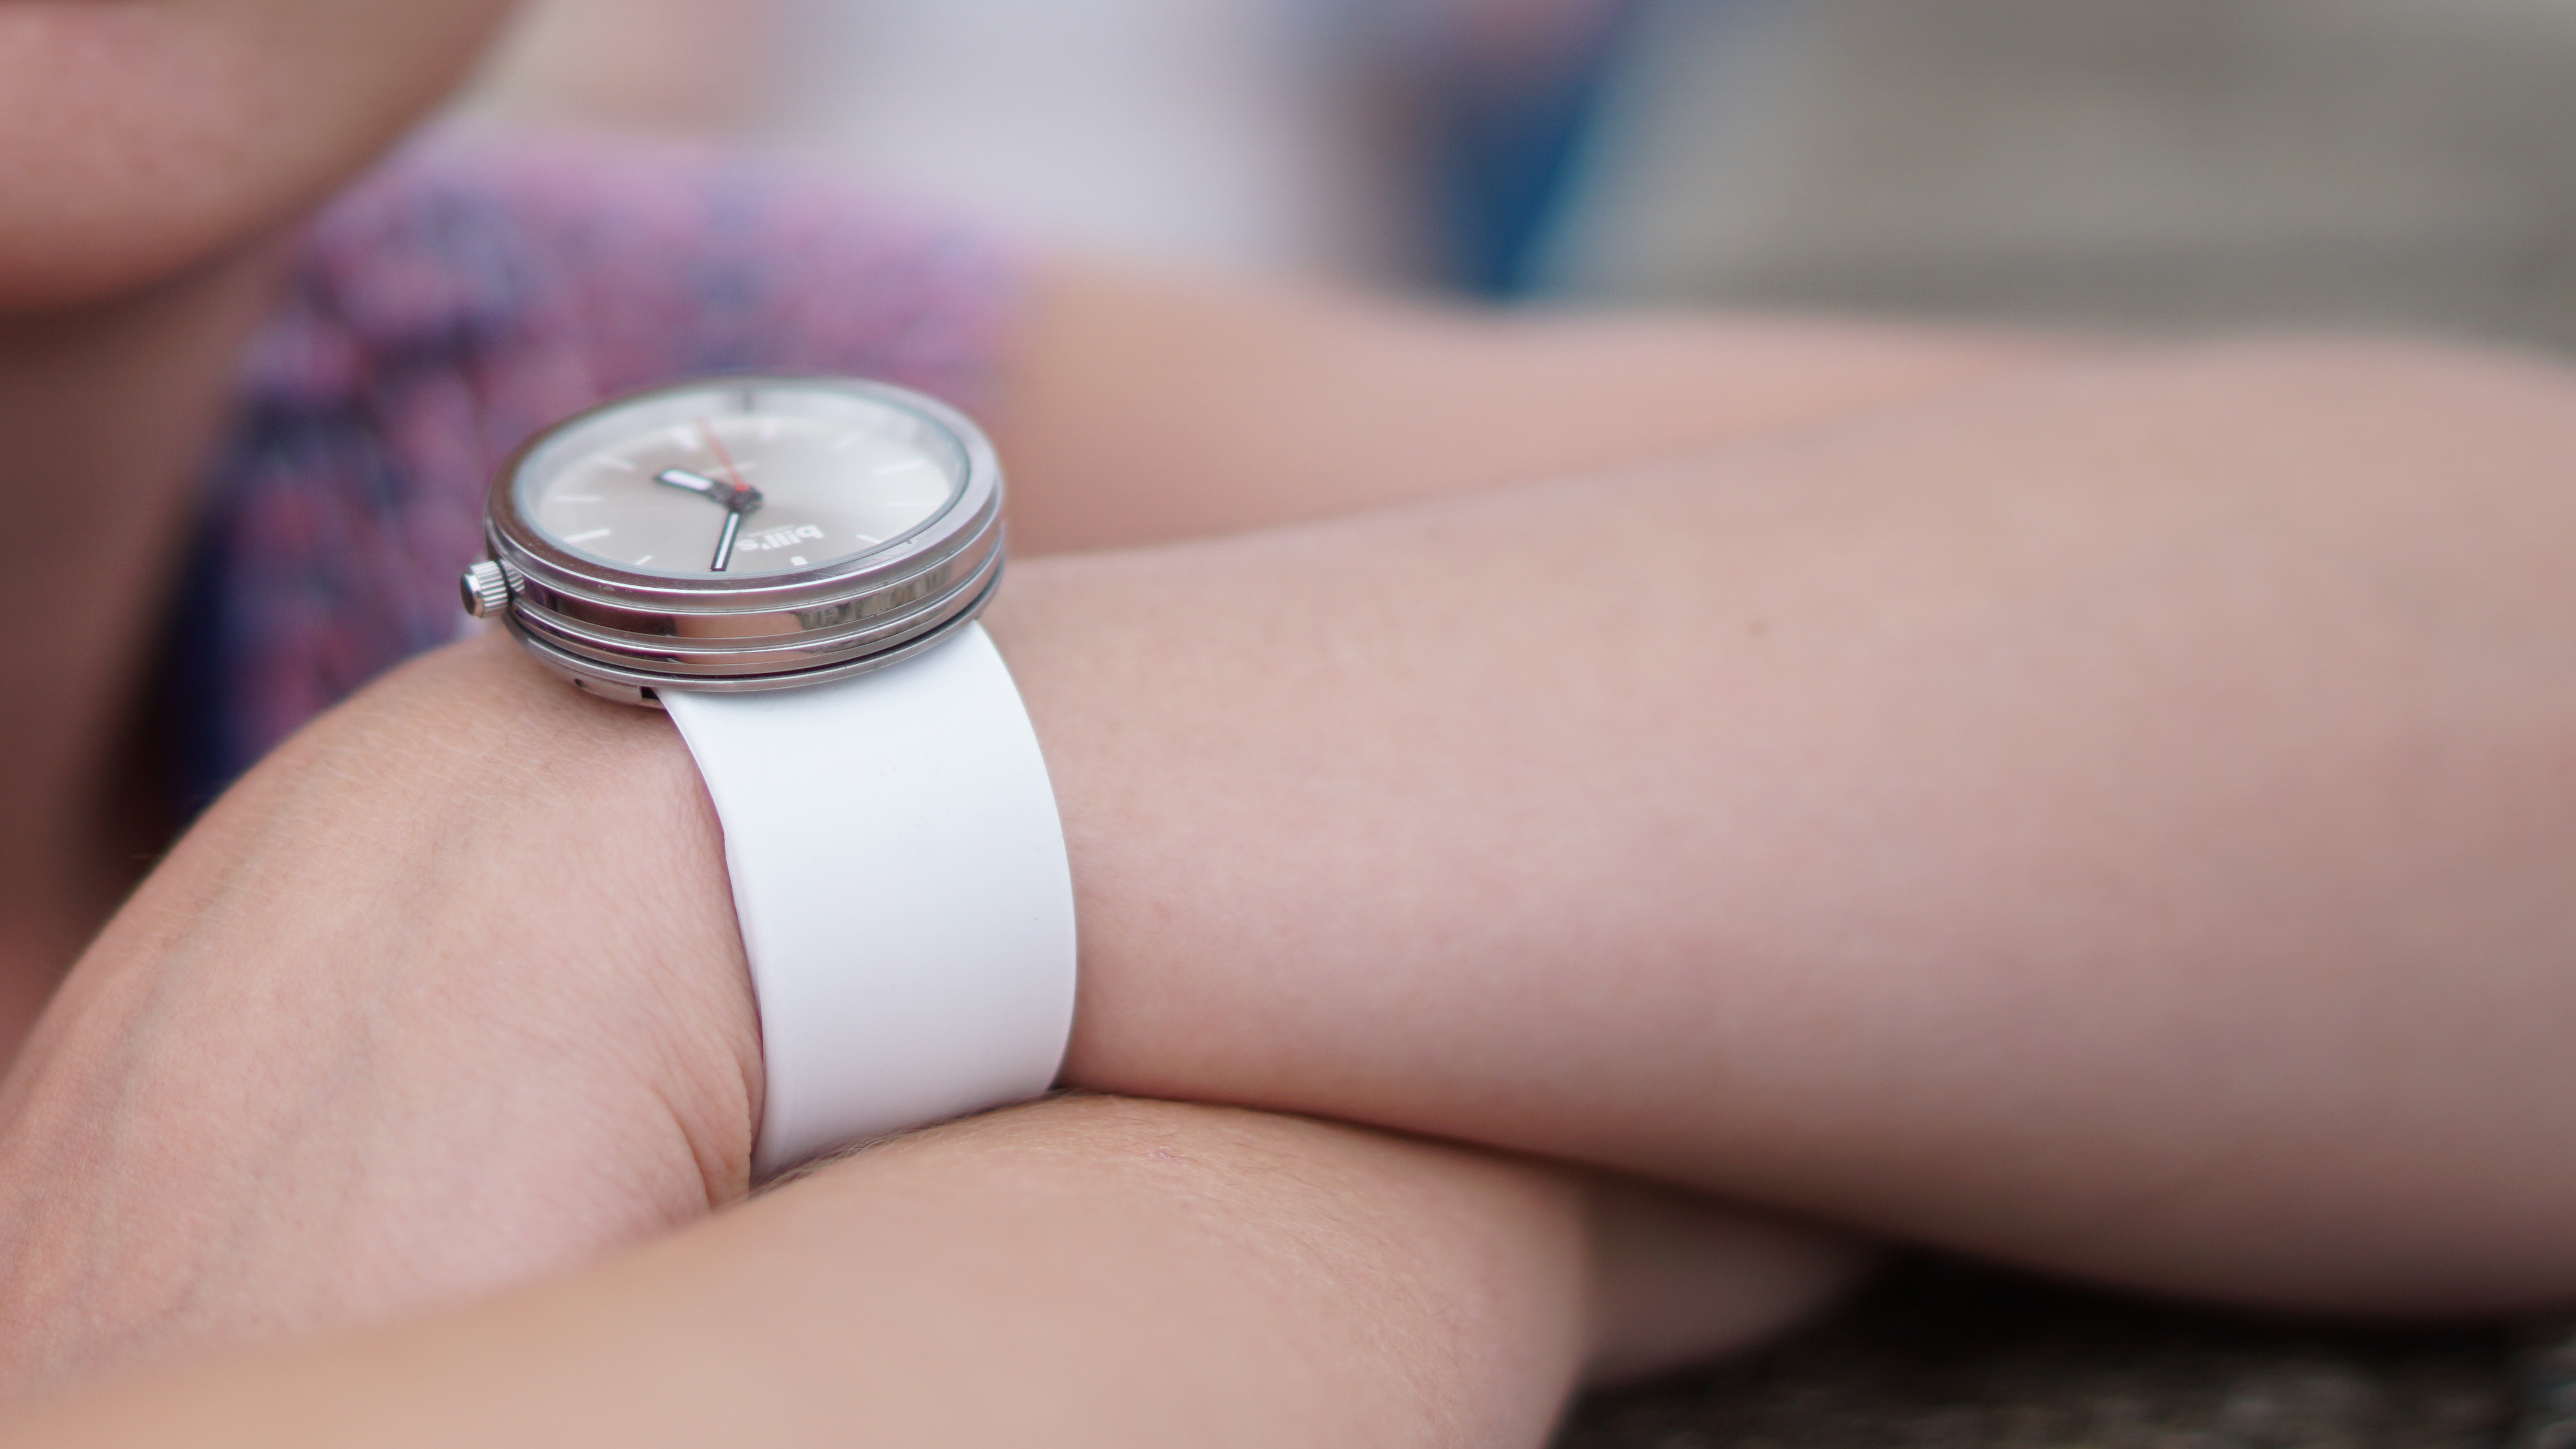
hand, ring, leg, finger, arm, nail, lip, bracelet, close up, jewellery, eye, skin, beauty, fashion accessory